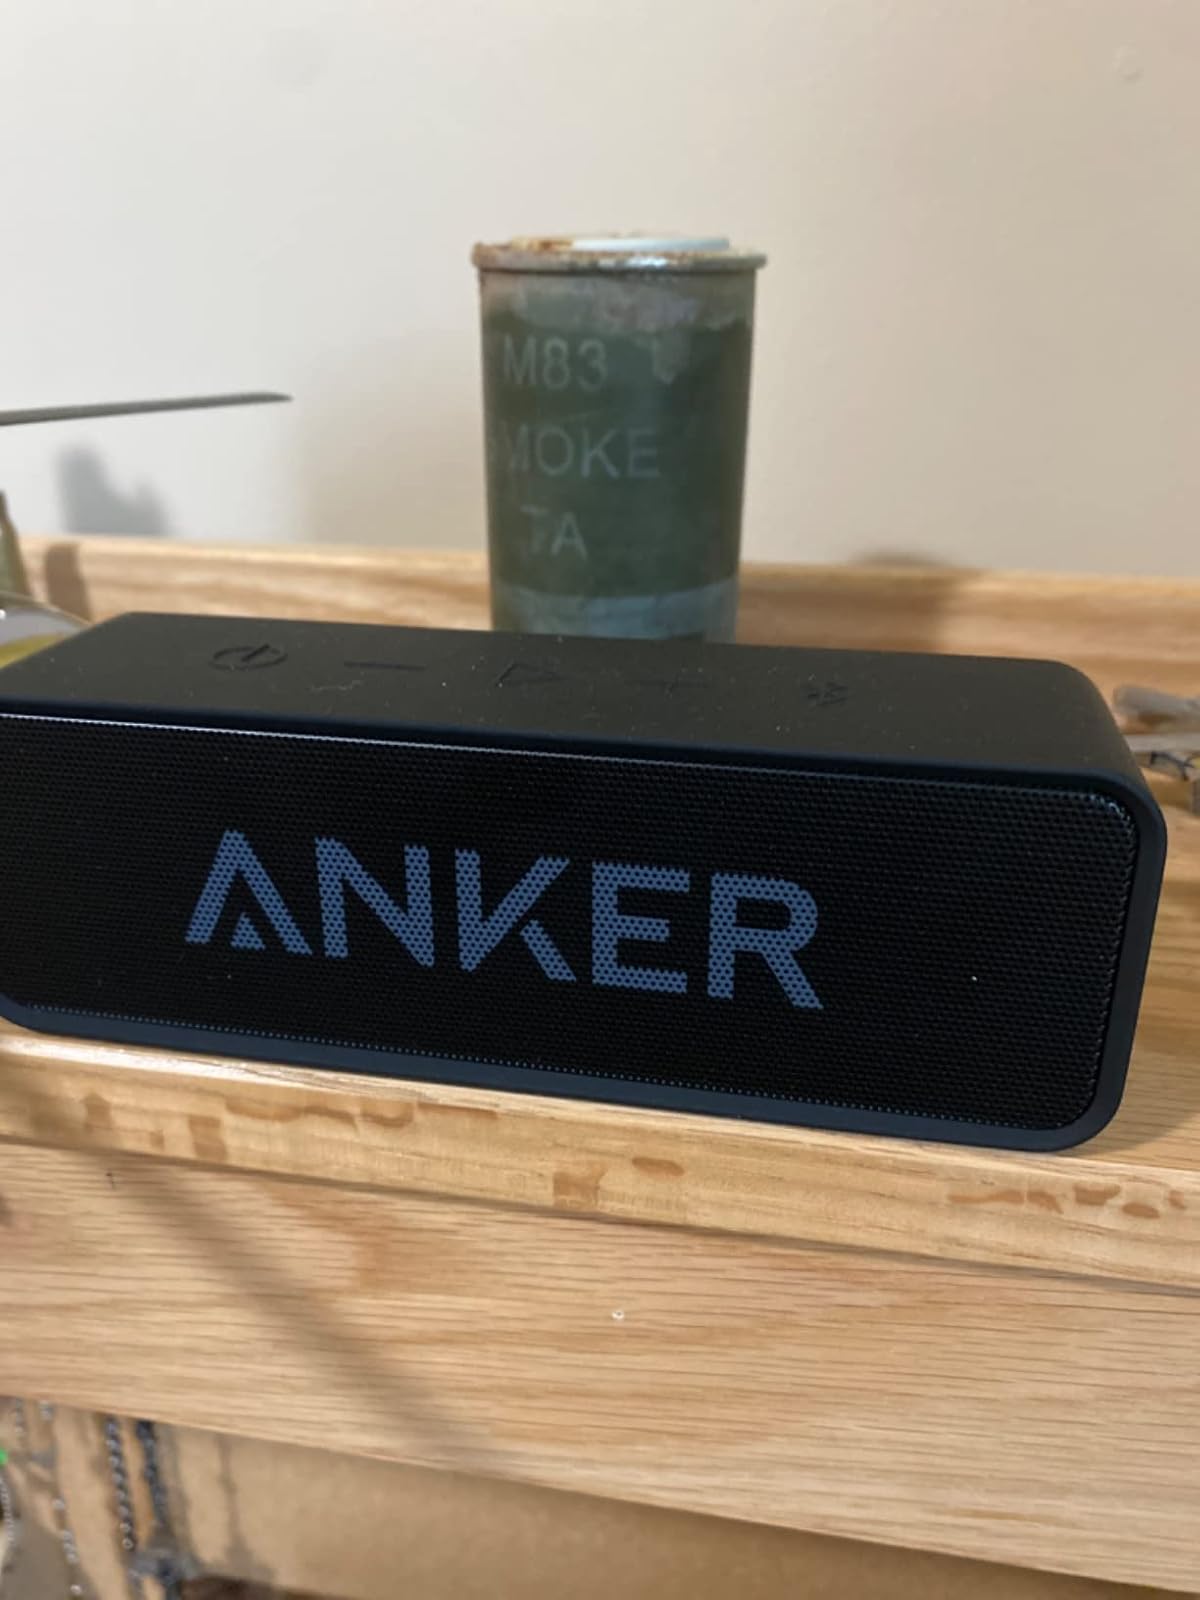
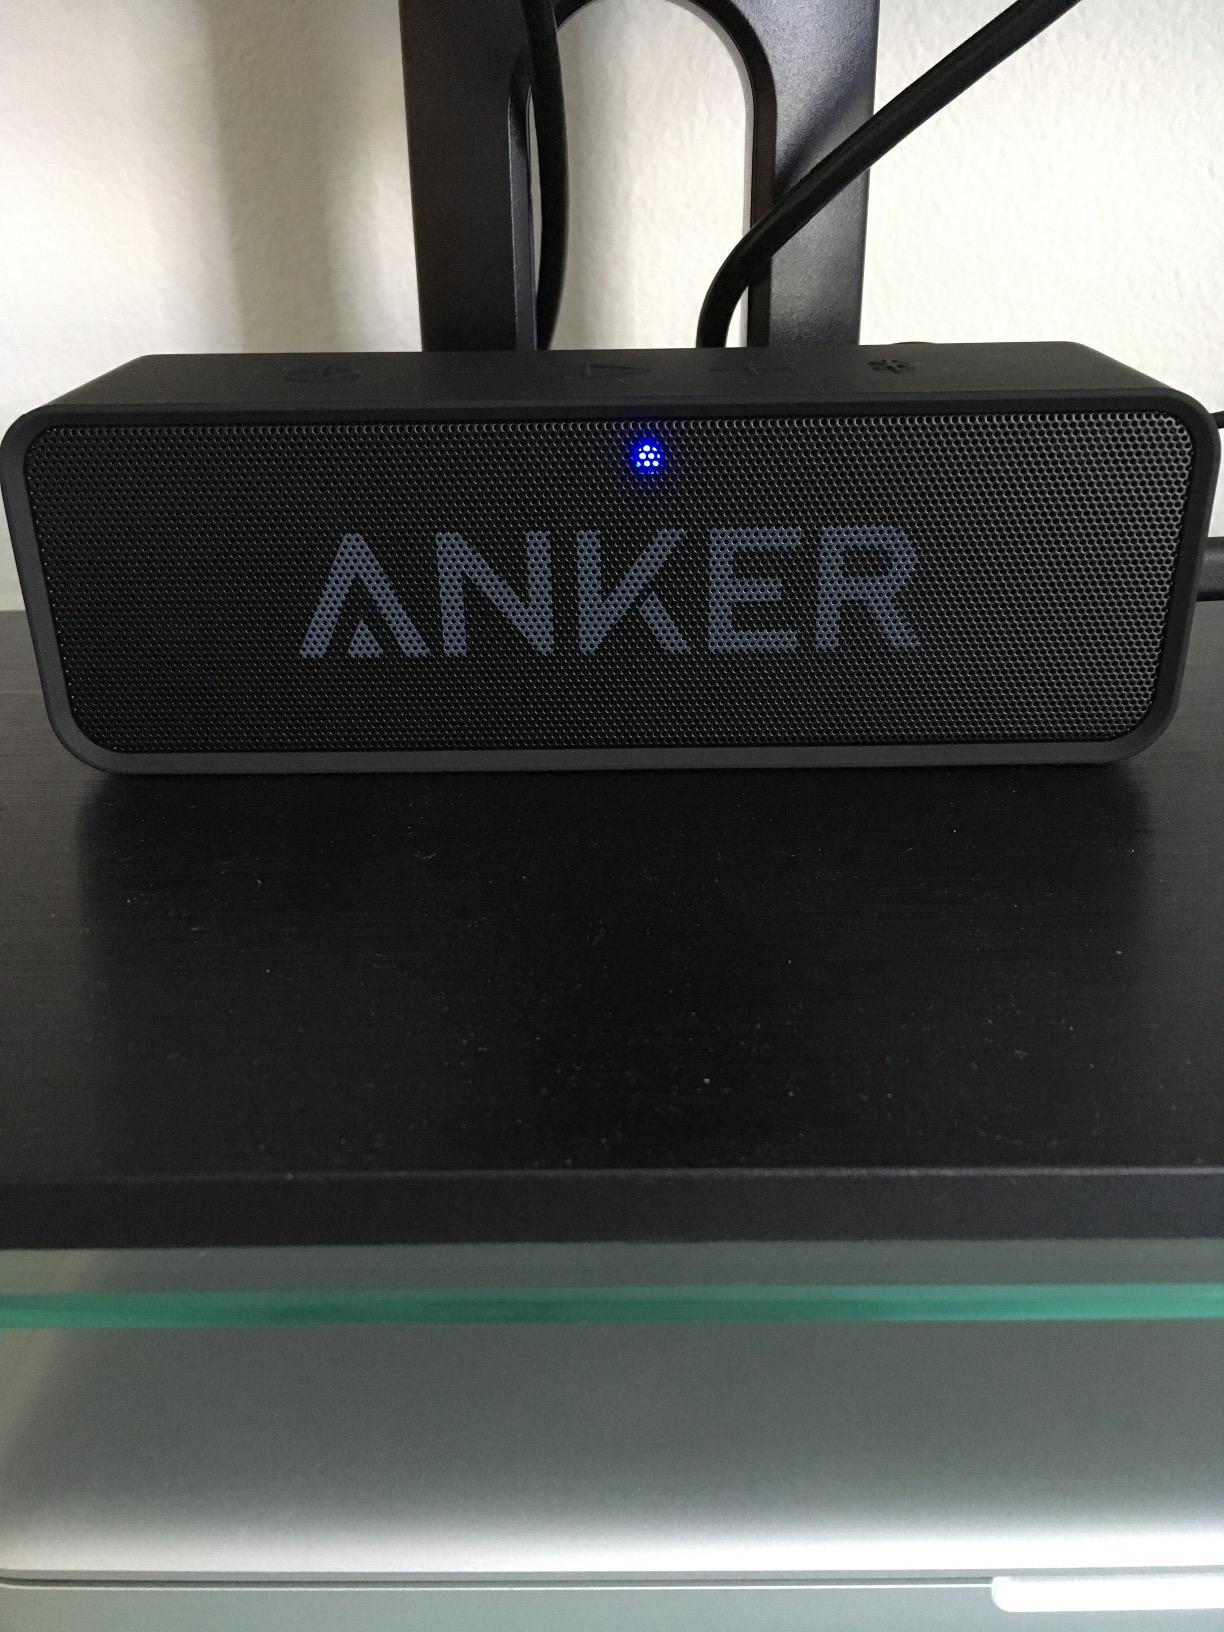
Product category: speaker
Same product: yes